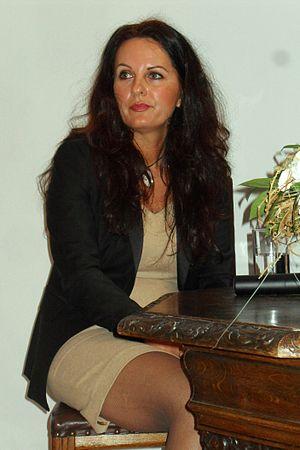
Magdalena Parys, née le 29 juin 1971 à Gdańsk, est une écrivaine, journaliste et traductrice polonaise, qui écrit parfois sous le pseudonyme de Magda Parys Liskowski.